Oxana Yatskaya

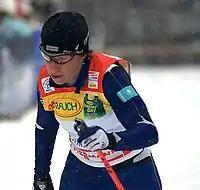

Oksana Yatskaya (born 22 September 1978 in Urzhar) is a Kazakhstani cross-country skier who has been competing since 1995. She finish fifth in the team sprint at the FIS Nordic World Ski Championships 2007 in Sapporo and earned her best individual finish of eighth in the 30 km event at the 2005 championships in Oberstdorf.